Tourist attractions in Kolkata

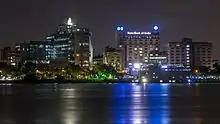
Kolkata City Skyline

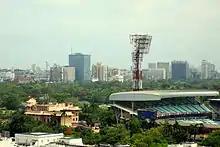
Kolkata, the City of Joy

Kolkata (also known as Calcutta) is currently the third-most populous metropolitan city in India after Mumbai and Delhi. It has many placed to visit which are of interest to tourists.